Herbert Choy

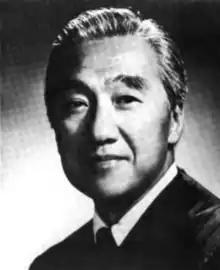
Choy in the 1970s.

At the recommendation of Senator Fong, Choy was nominated by President Richard Nixon on April 7, 1971, to a seat on the United States Court of Appeals for the Ninth Circuit vacated by Judge Stanley Barnes. He was confirmed by the United States Senate on April 21, 1971, and received his commission on April 23, 1971. He was the first Asian American on the federal bench as well as the first Hawaii native. He assumed senior status on October 3, 1984. His service terminated on March 10, 2004, due to his death.